Sumo Fighter: Tōkaidō Basho

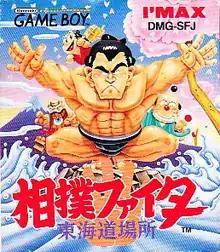
Japanese cover art

(known in North America only as Sumo Fighter) is a 2D sumo-based action game, developed by KID and published by I'Max, which was released in 1991. In North America, the game was released by DTMC.